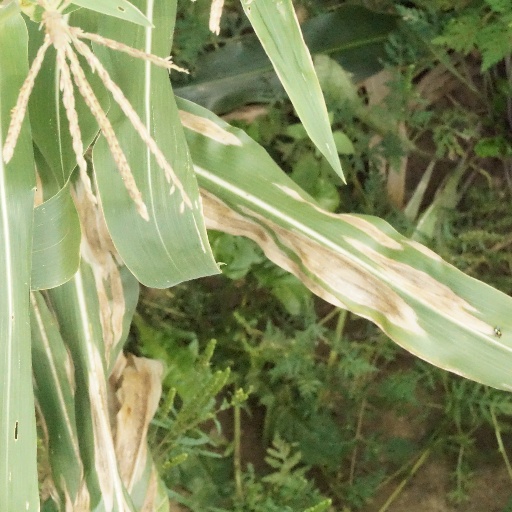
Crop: maize; corn